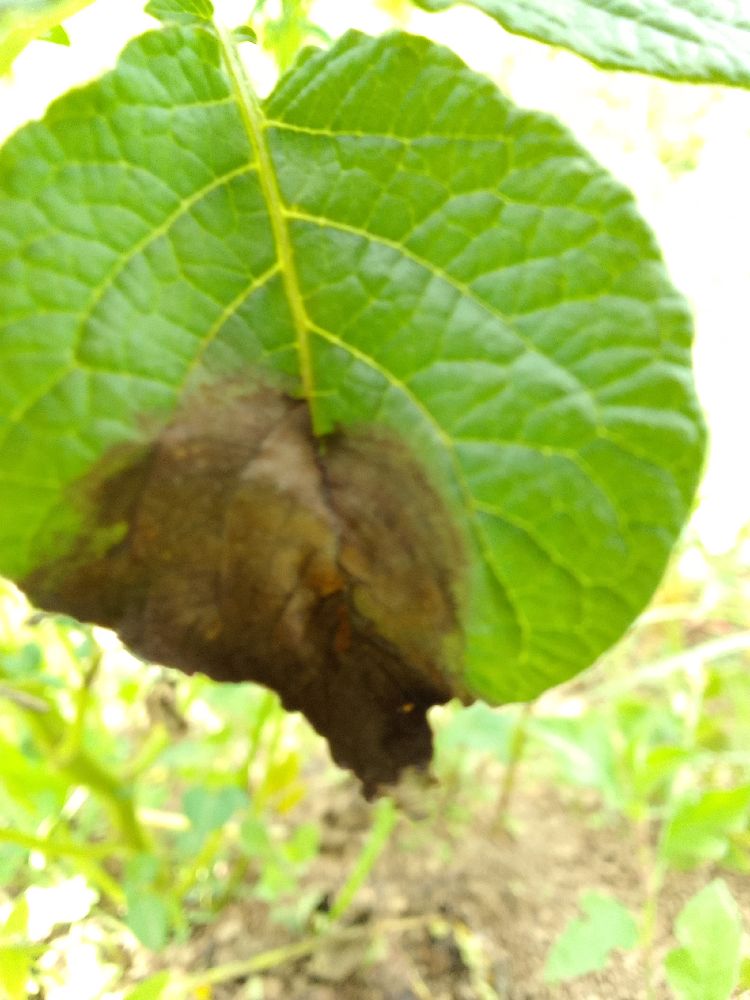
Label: Late blight